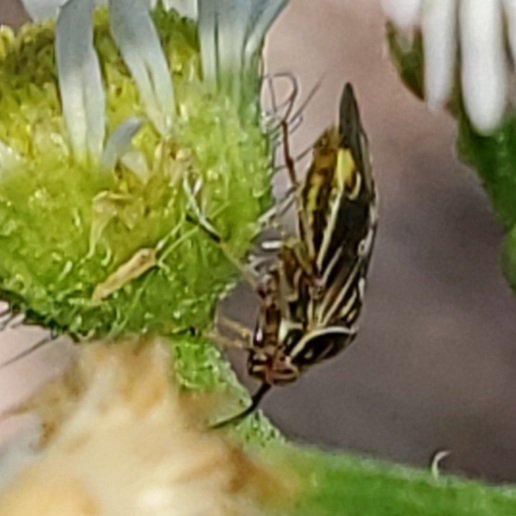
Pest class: lygus_bug